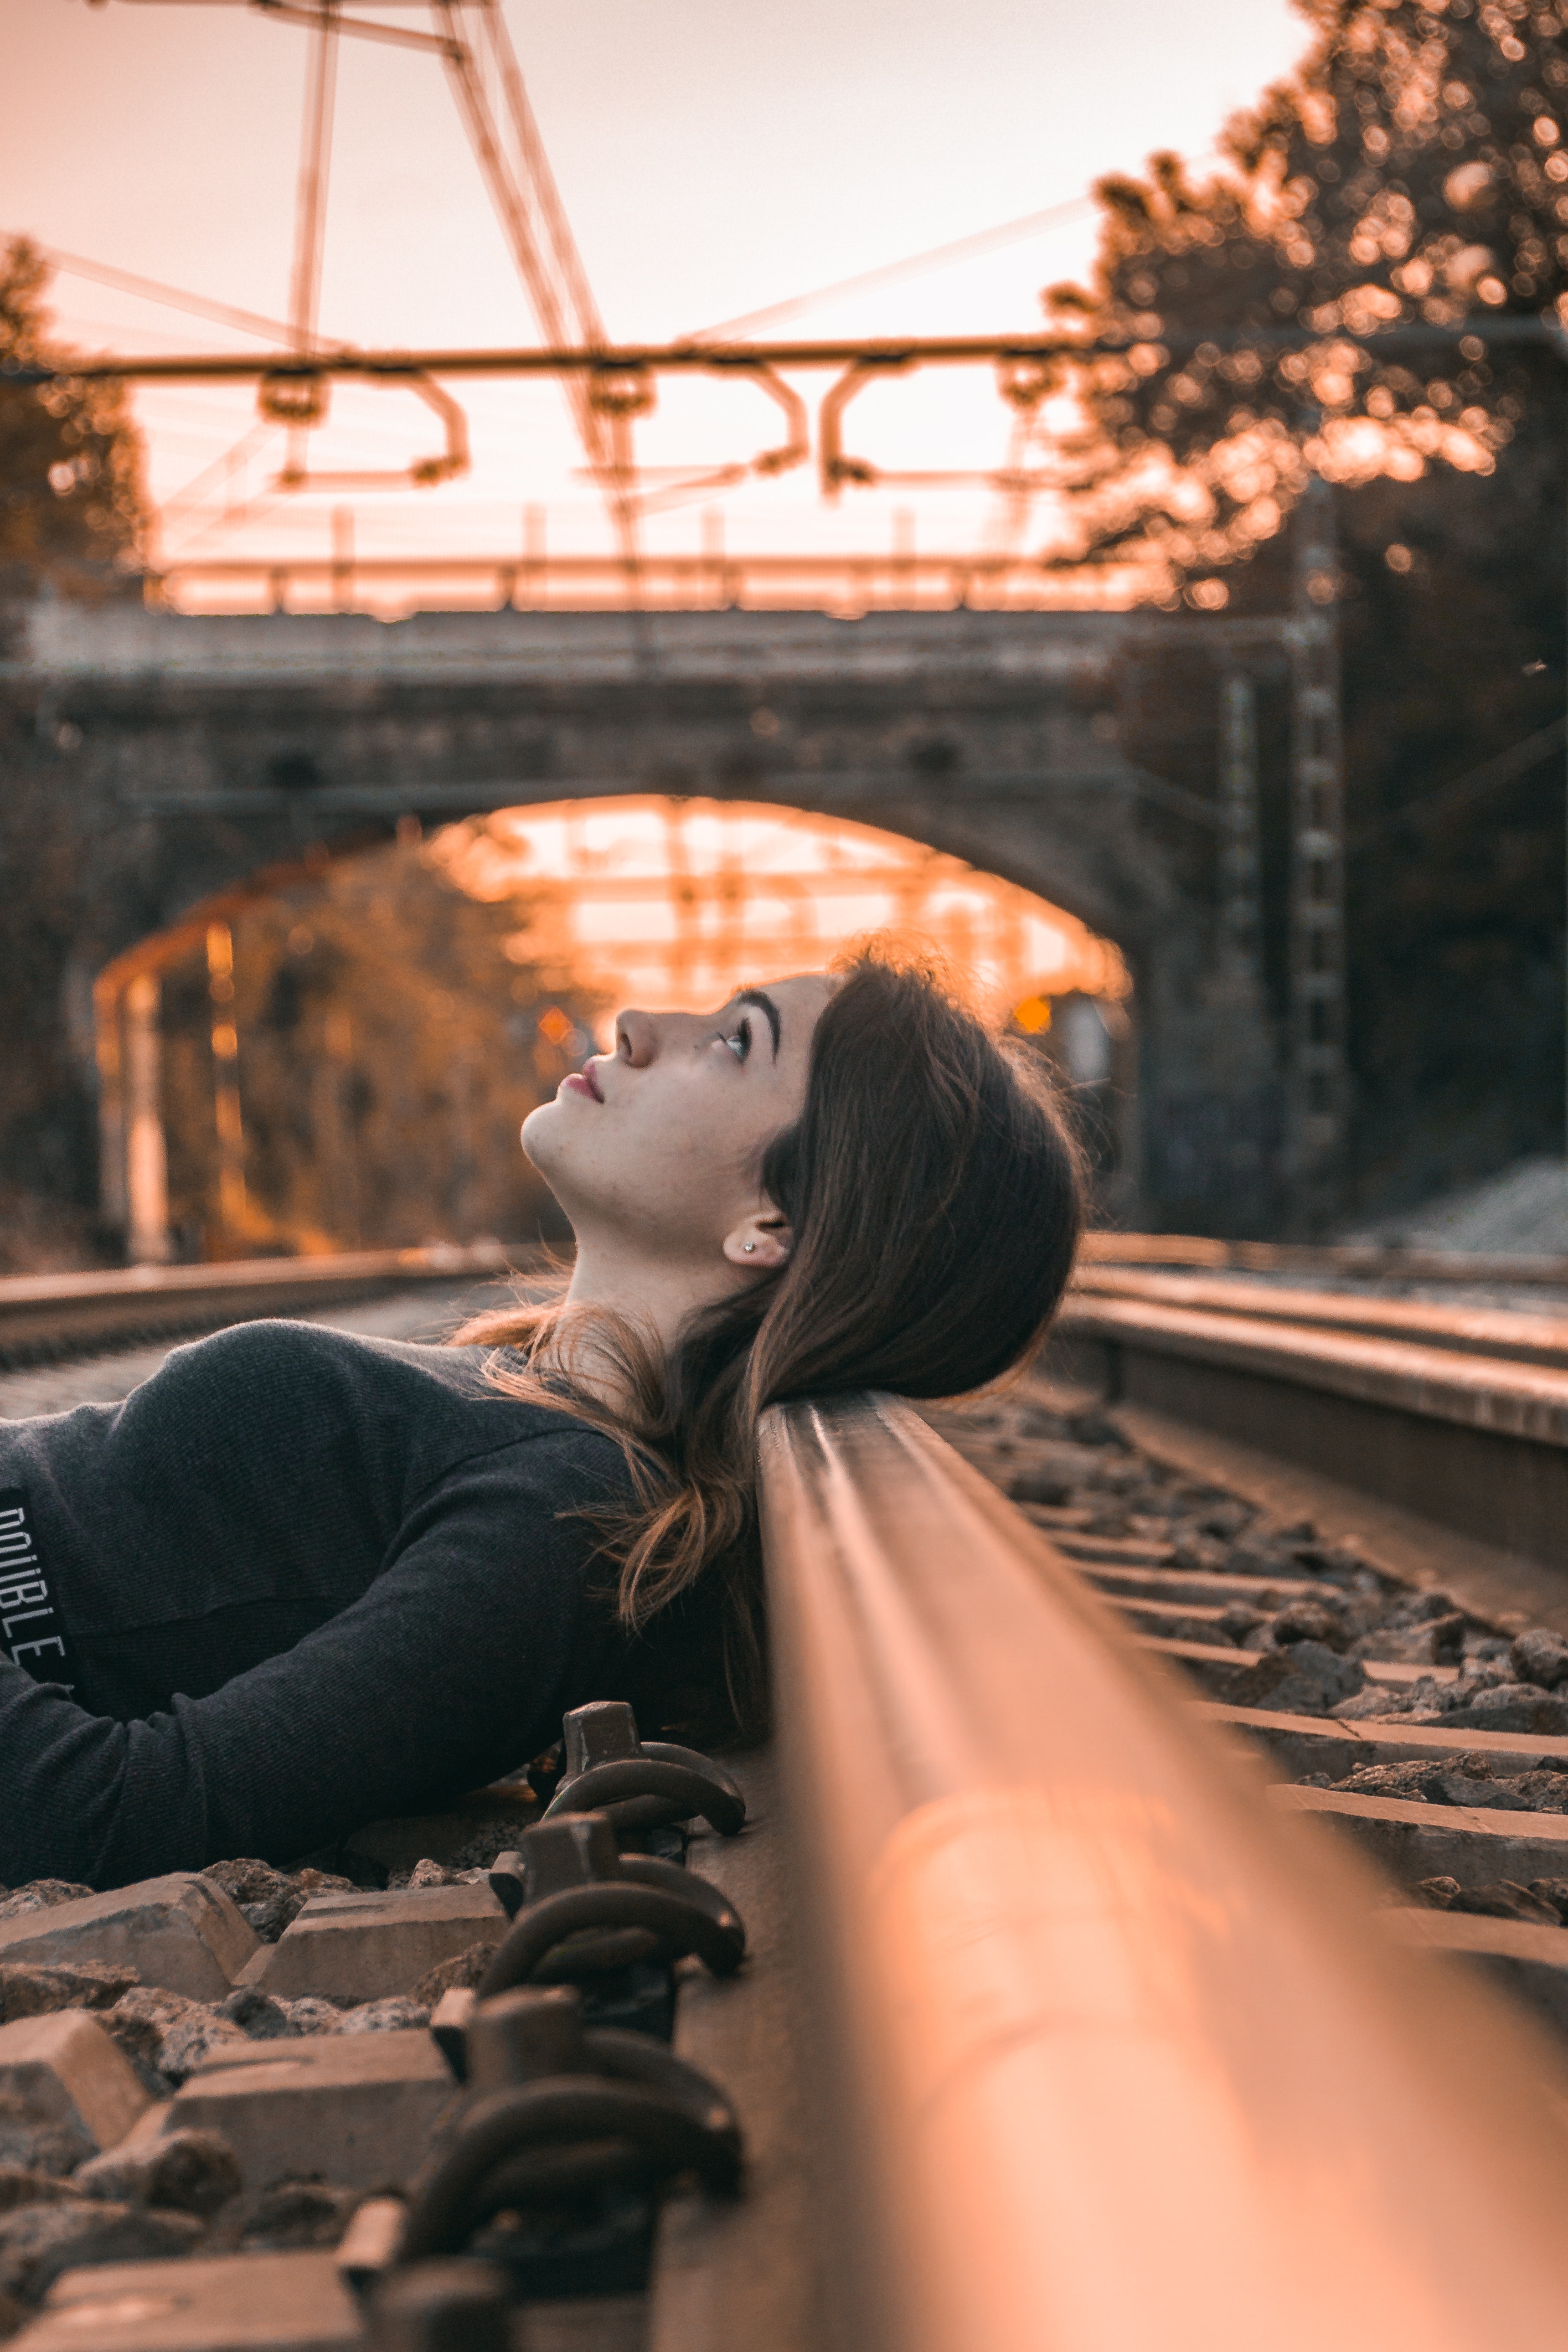
photograph, beauty, photography, sky, sunlight, track, photo shoot, flash photography, portrait photography, black hair, daydream, long hair, sitting